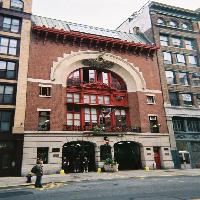
Weather: cloudy or overcast